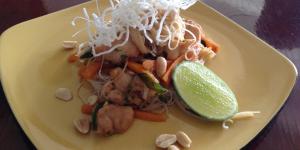
pad thai de pollo